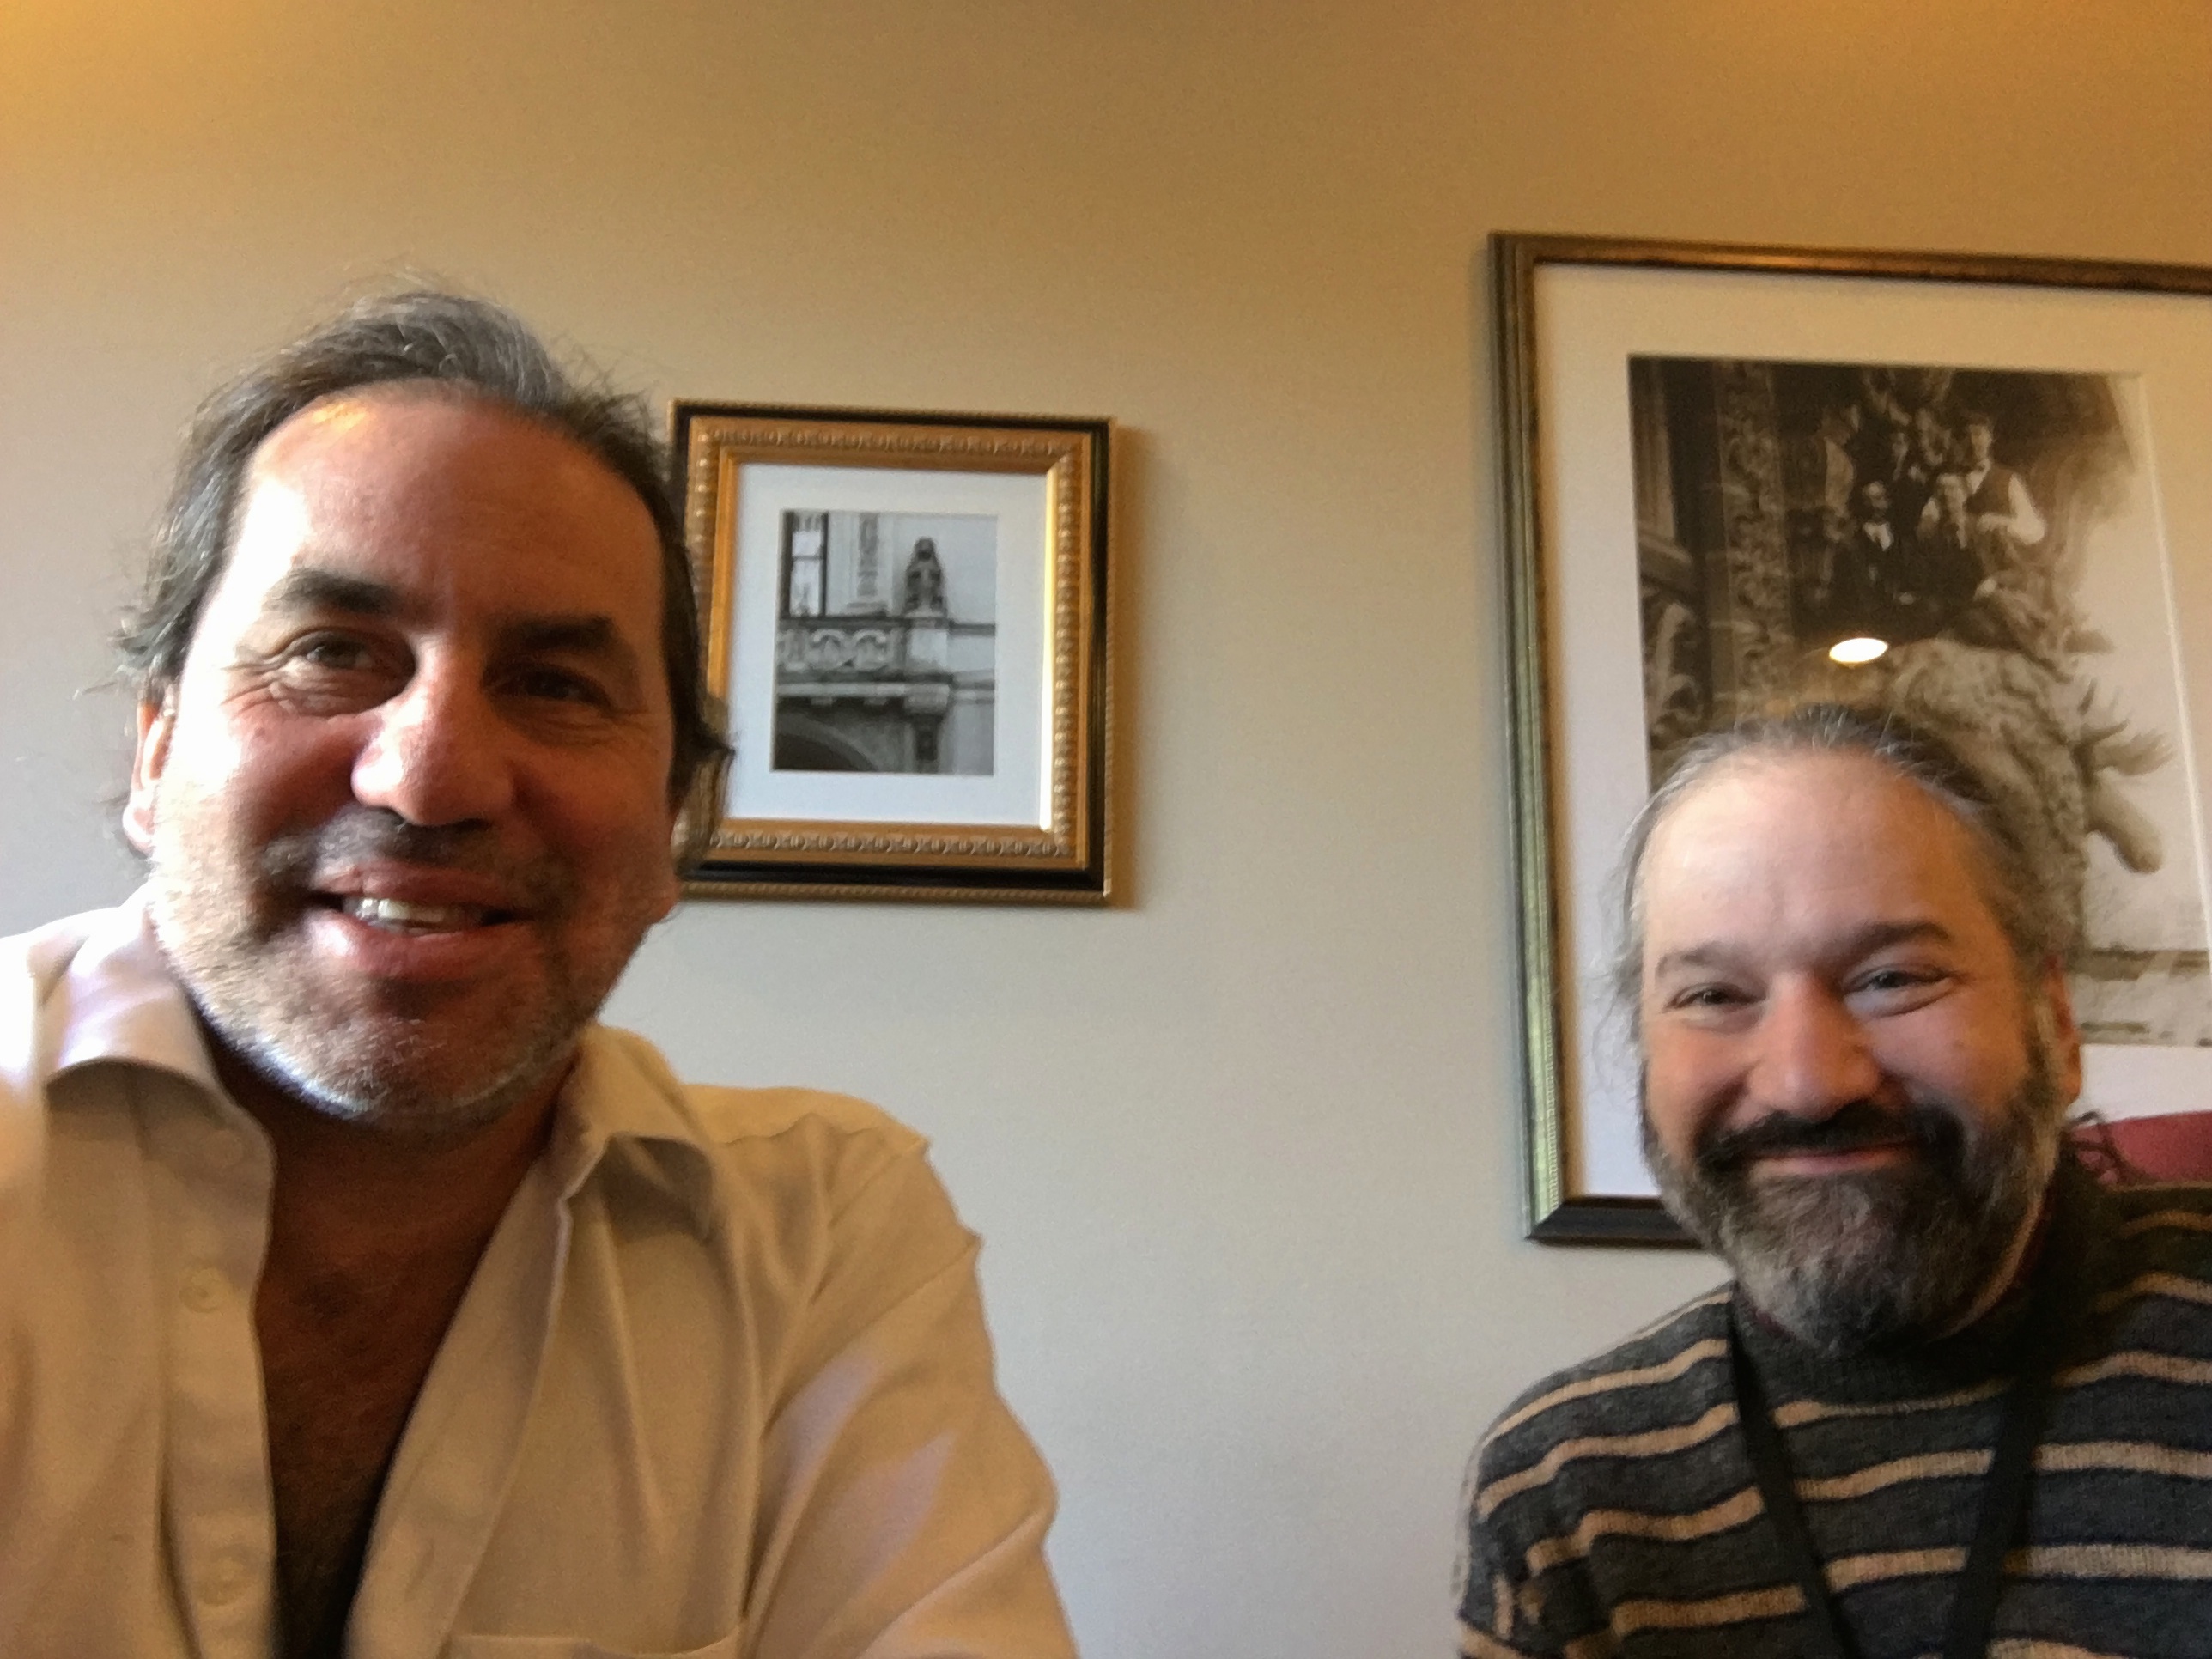
man, person, people, hair, portrait, beard, senior citizen, art, opened15, grandparent, art exhibition, facial hair